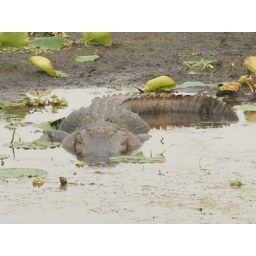
The drought is causing the gators to be more visible this sprin; this big boy was sitting by the main highway.